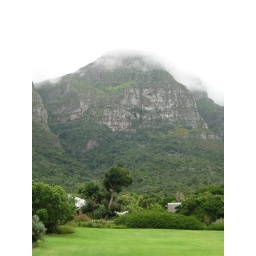
table mountain shrouded in fog